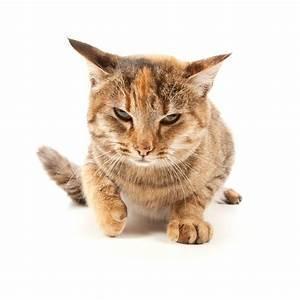
cat